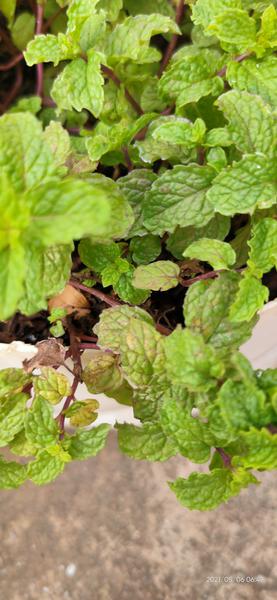
Plant: Mint